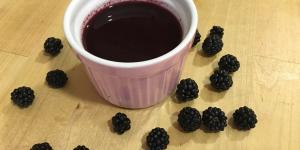
coulis de moras